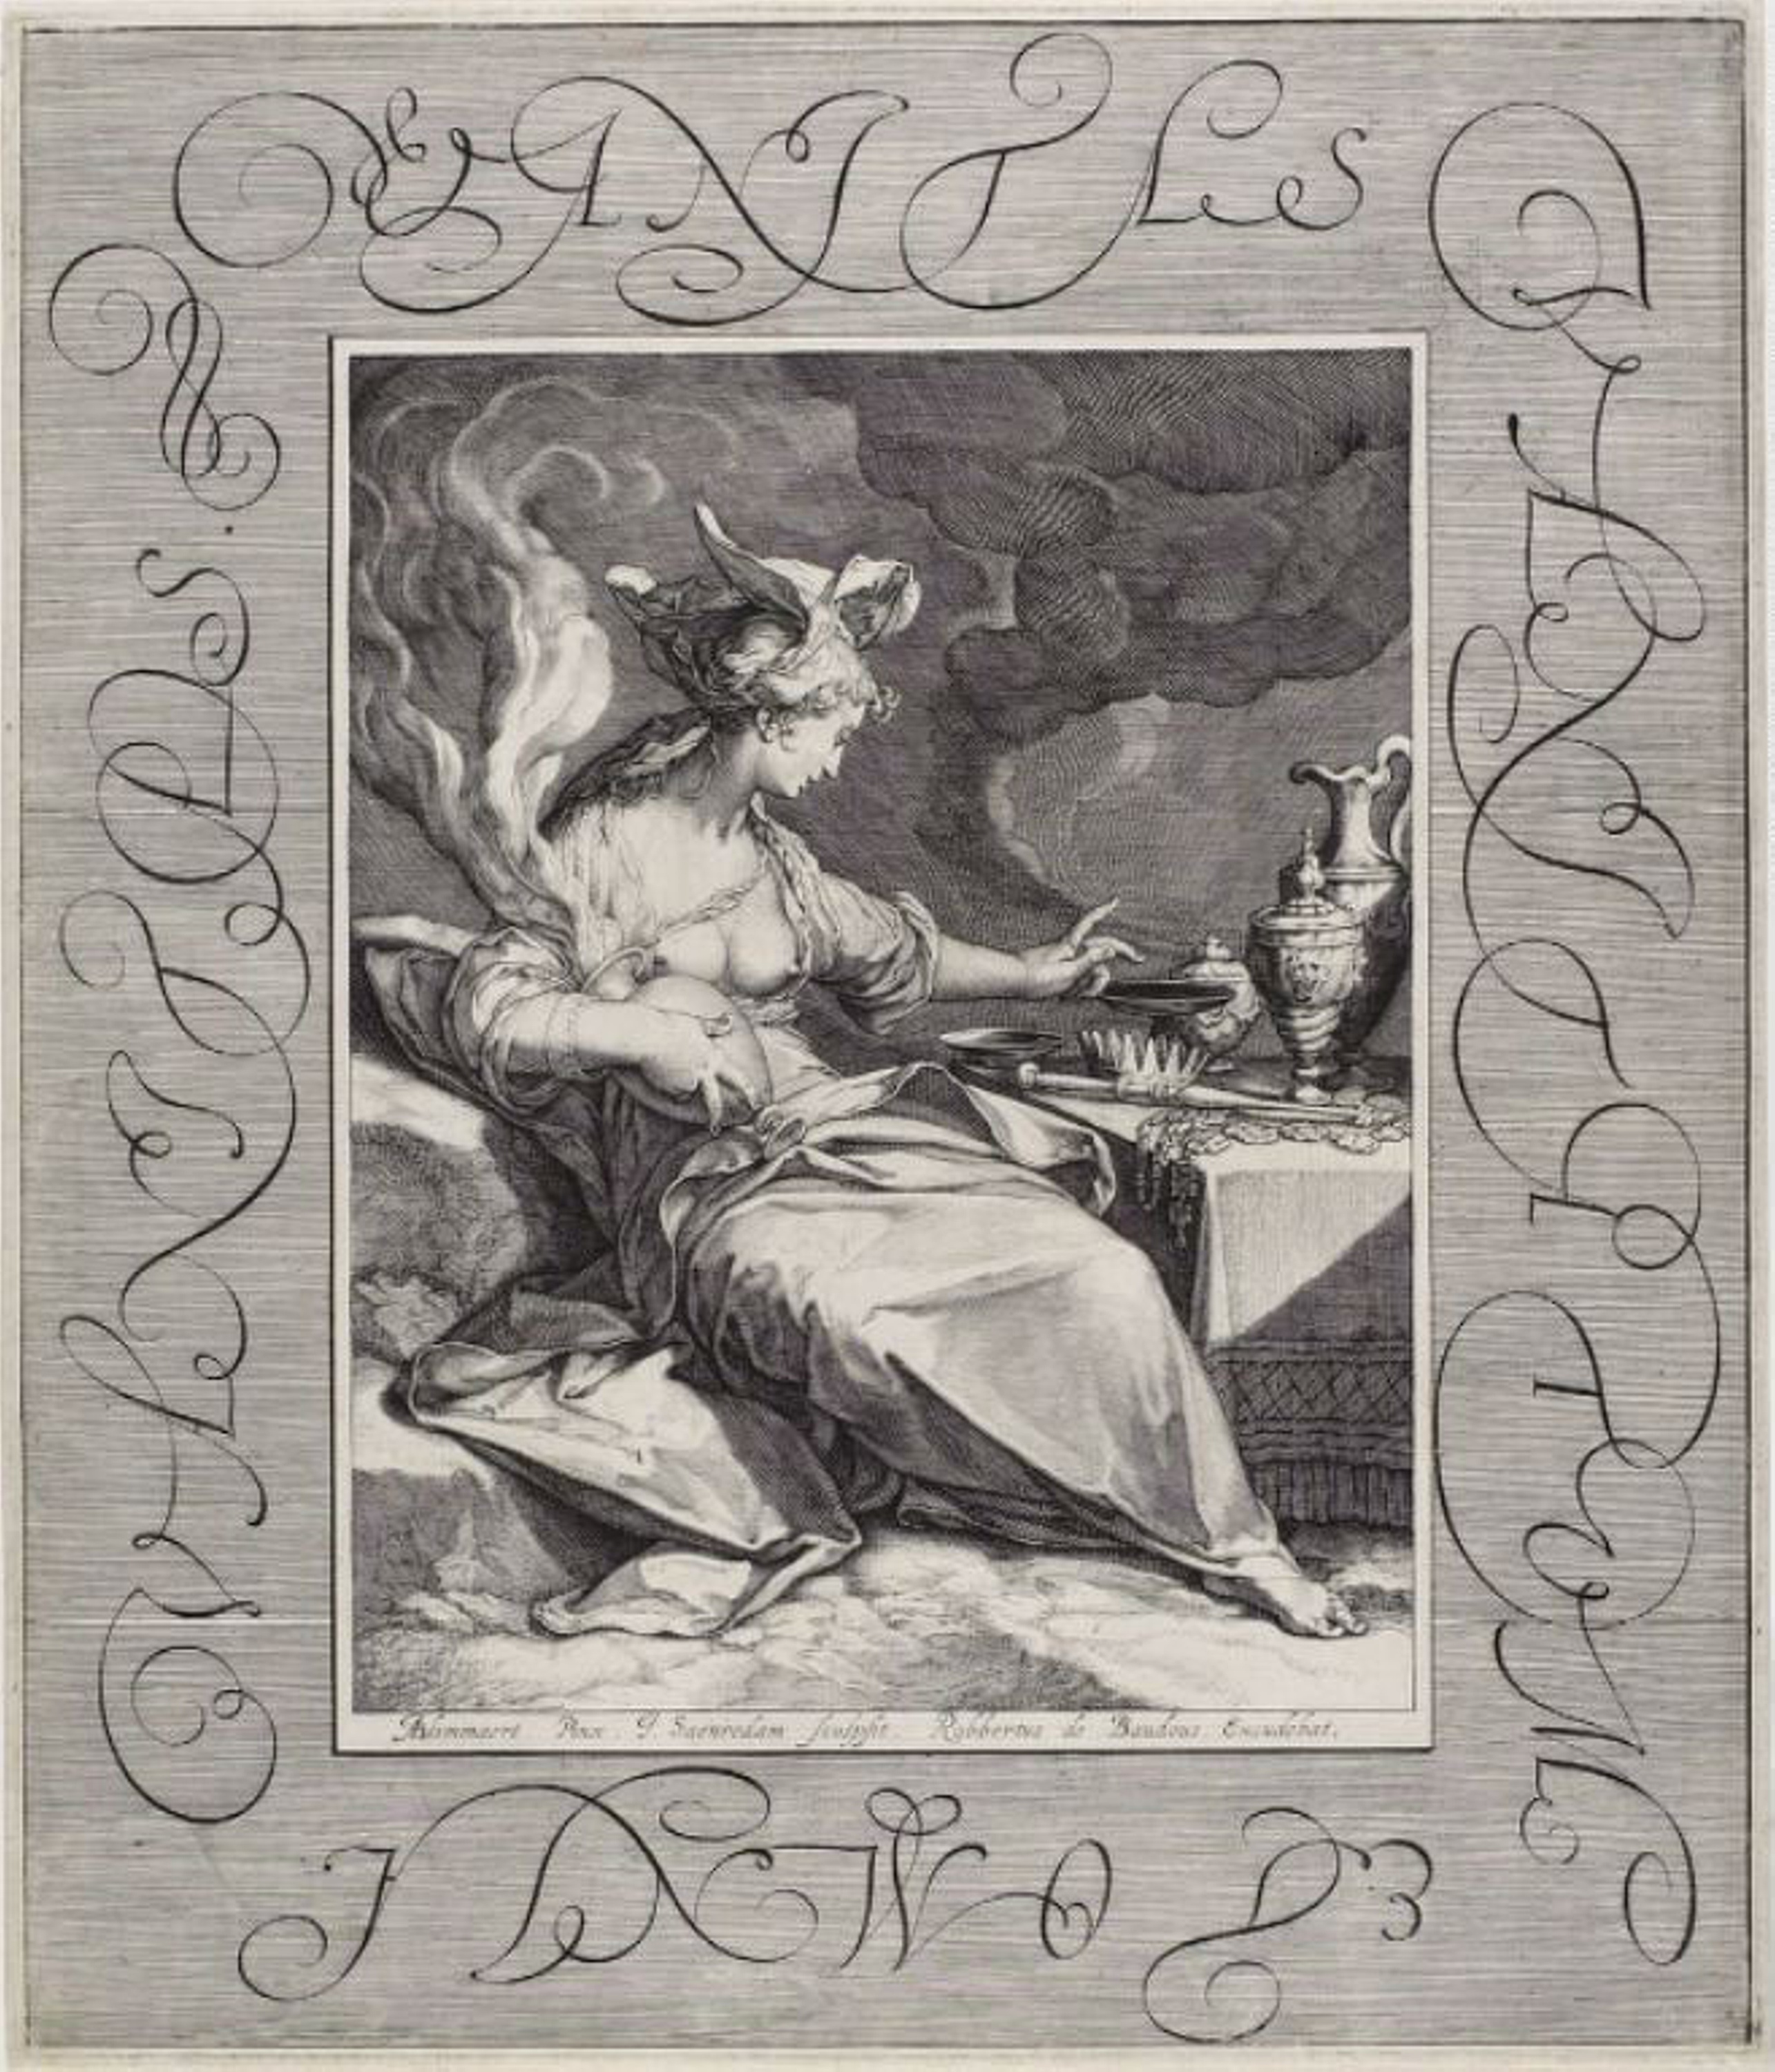
picture frame, art, black and white, drawing, artwork, illustration, visual arts, fictional character, paper